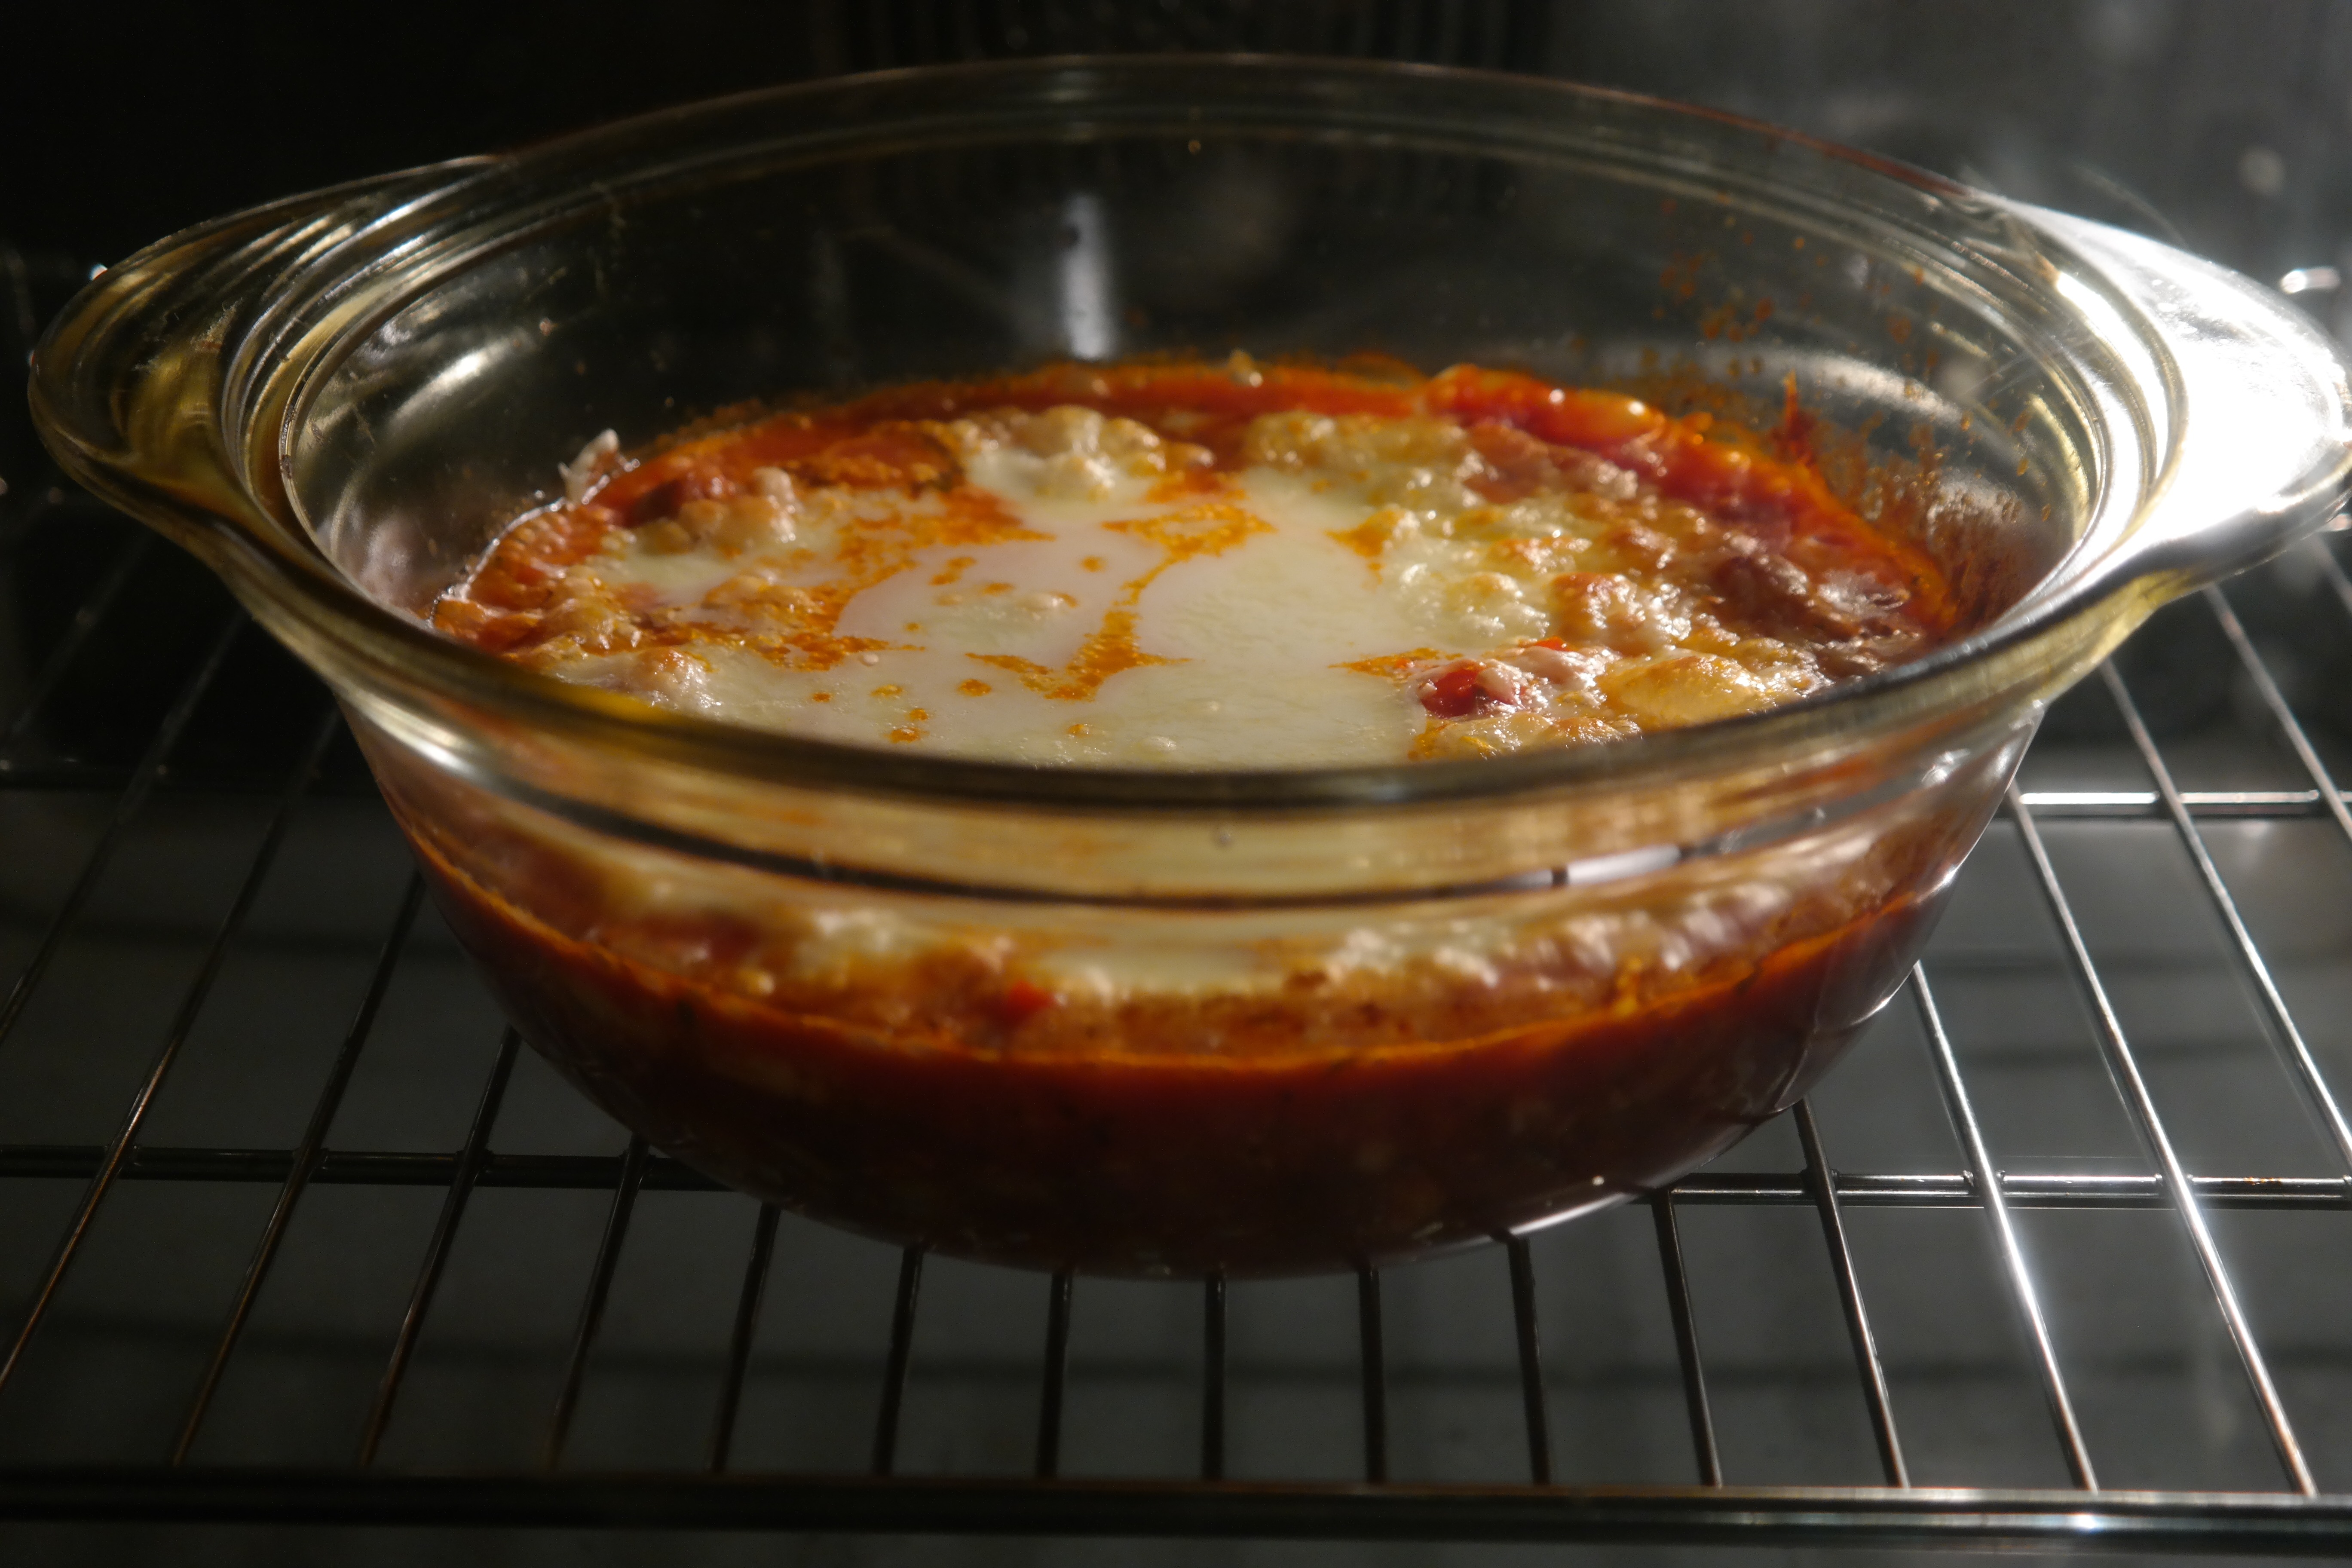
dish, meal, food, produce, vegetable, cuisine, cheese, hot, oven, casserole, baking dish, gravy, scalloped